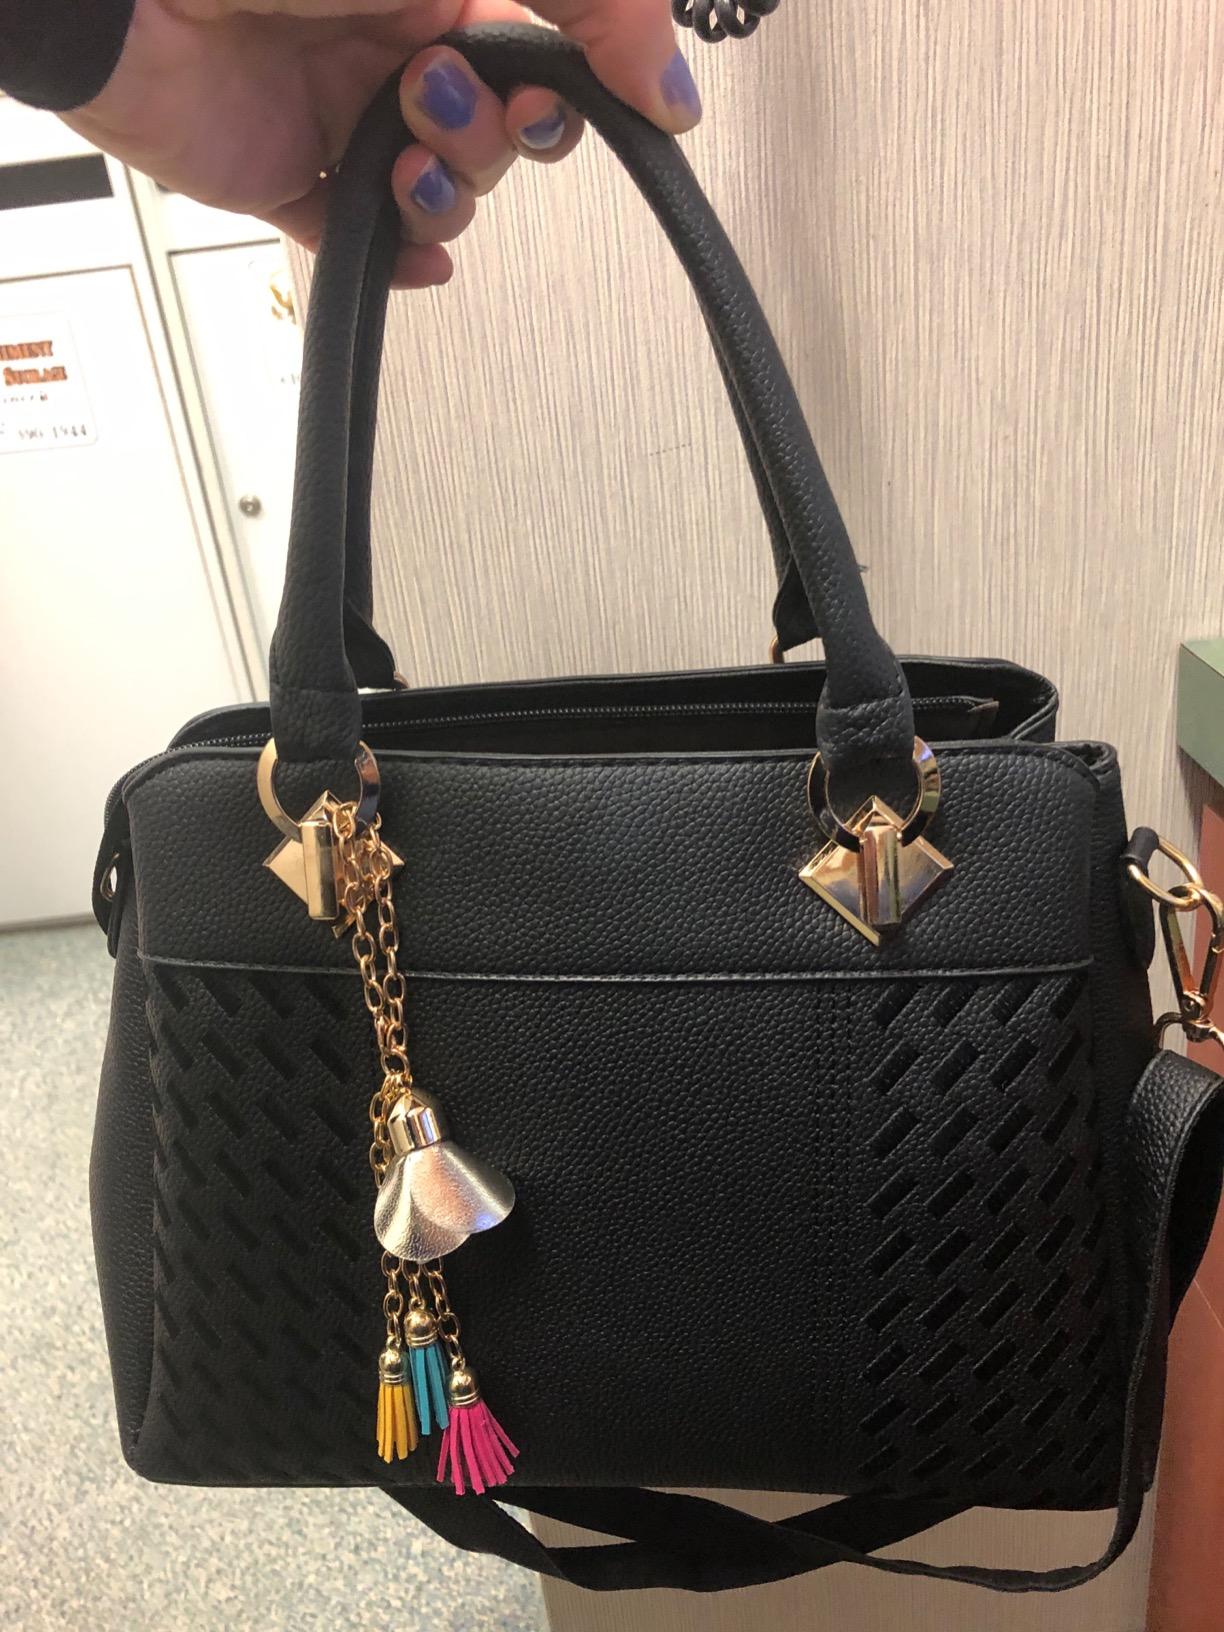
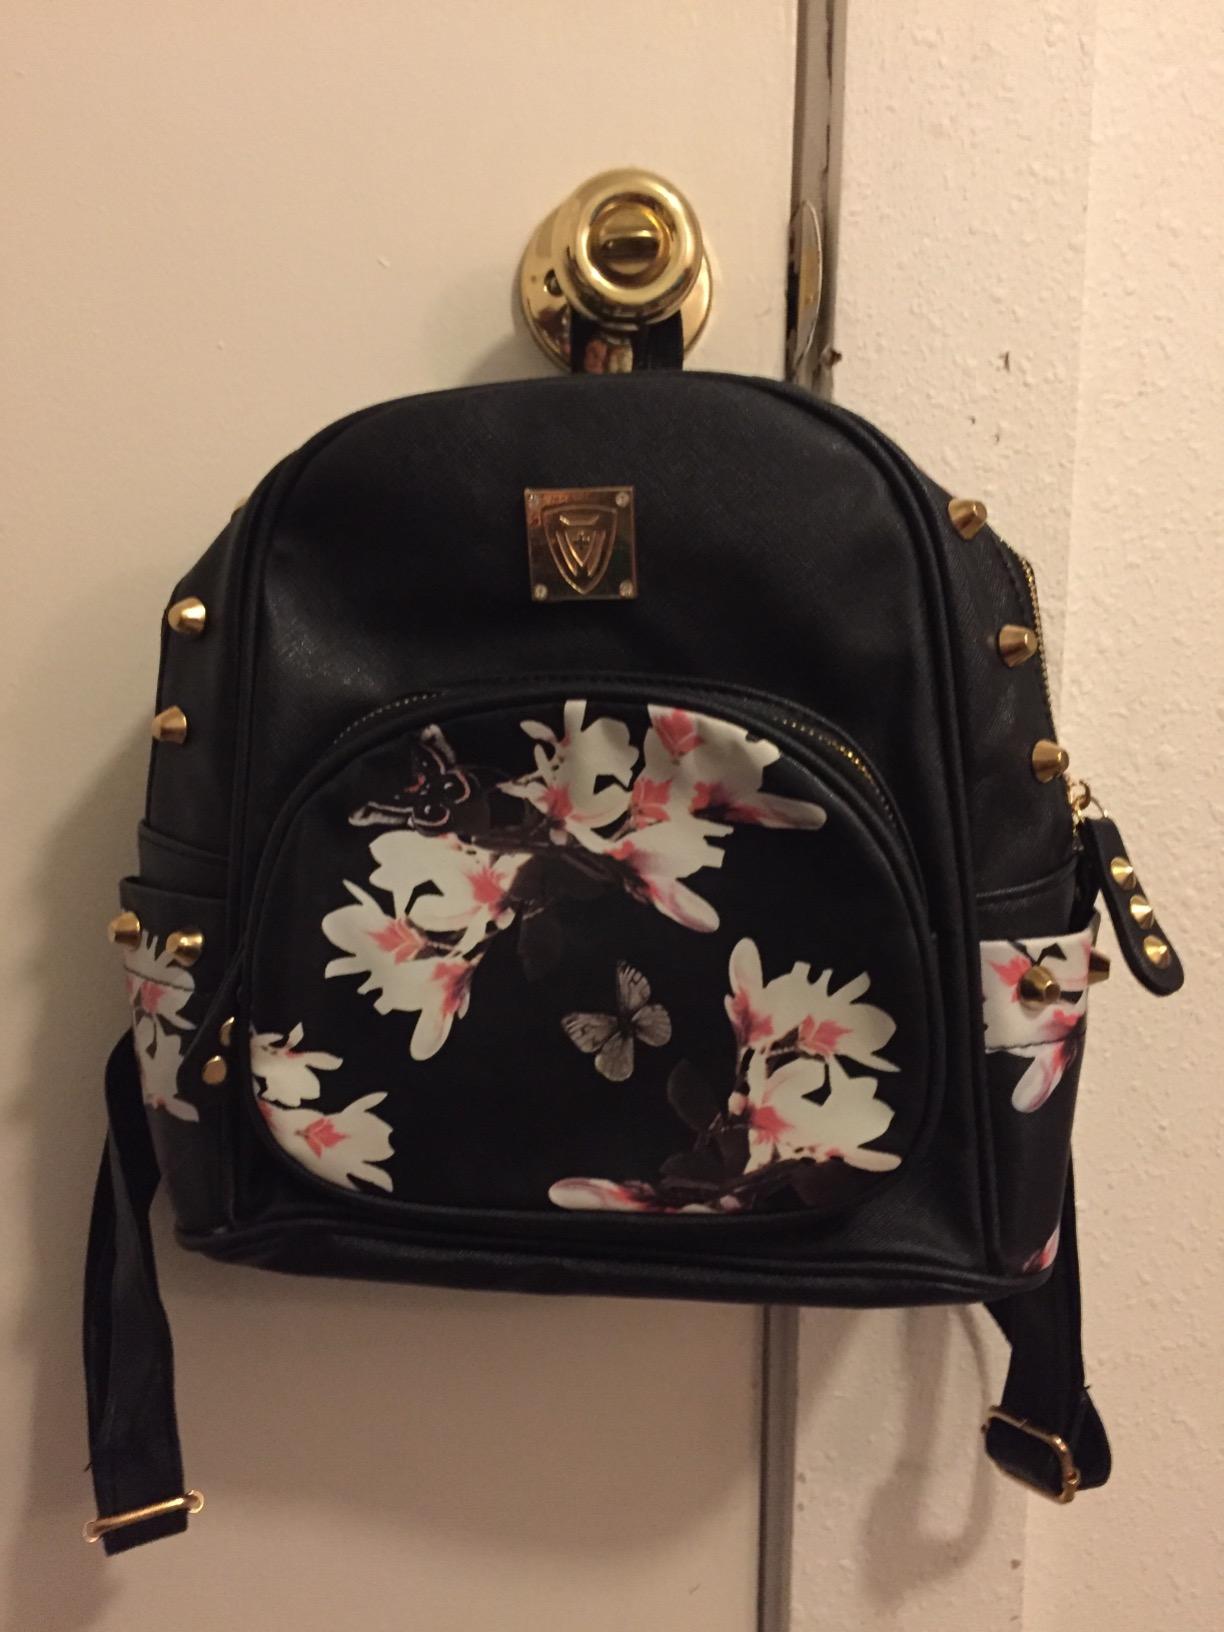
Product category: accessories_handbag
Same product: no